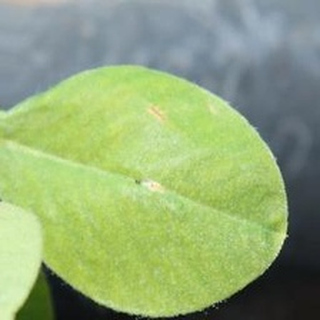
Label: healthy_groundnut